Dušan Bajević

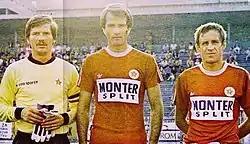
At Velež throughout the 1970s, Bajević, alongside Enver Marić and Franjo Vladić, was part of a trio of homegrown players dubbed "BMV" by fans and Yugoslav sports media

Bajević started playing football in the infrastructure departments of the local Velež Mostar and developed into a leading figure of the team, becoming their captain. He started playing with the men's in 1966, scoring a total 144 goals in 277 league matches. He was a part of the Velež trio known as the "Mostar BMV" (Bajević, Marić and Vladić) during the 1960s and 1970s. He was voted "best athlete of Yugoslavia" and the press of the time gave him the nickname "Prince of Neretva", after the name of the river that runs through the city of Mostar. He became the top scorer of the league in 1969–70 season, alongside Slobodan Santrač with 20 goals.